Ichigo Kurosaki

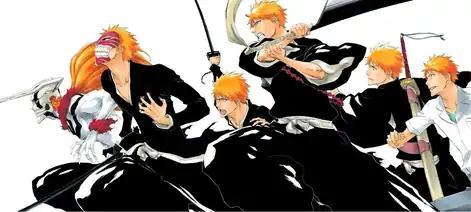
A collection of some of Ichigo's multiple forms by Tite Kubo

Ichigo is one of the students attending Karakura High School and having the ability to see ghosts. He meets a Soul Reaper named Rukia Kuchiki from a secret organization called the Soul Society, who are in charge of sending souls to the afterlife. At the same time, Ichigo's younger sisters are attacked by a Hollow, a deceased spirit becoming a warped soul-eating monster which Soul Reapers deal with. After being wounded in an attempt to save Ichigo from a Hollow attack, Rukia transfers her Soul Reaper powers to him so he can save his family. In the following months, Ichigo acts in Rukia's place as the Soul Reaper in protecting Karakura Town from Hollows as their friendship continues to grow. Ichigo's past is also revealed as he faces the Grand Fisher, a hollow who killed his mother when he was nine years old. In time, the Soul Society sends two high-seated officers to take Rukia back for committing the crime of transferring her Soul Reaper powers to a human. In training with Kisuke Urahara in order to rescue Rukia, Ichigo obtains his own Soul Reaper powers and learns the name of his Zanpakutō, . He takes his friends with him to the Soul Society: Sado “Chad” Yasutora, Orihime Inoue, and Uryū Ishida. Ichigo is confronted by members of Gotei 13, the main military force in the Soul Society. As he approaches the prison where she is being held captive, Ichigo does battle with, faces and defeats other Soul Reapers, including Renji Abarai, Kenpachi Zaraki, and Byakuya Kuchiki, who adopted Rukia as his sister. For his match against Byakuya, Ichigo learns his "Bankai", , which highly increases his speed. After a long fight, he defeats Byakuya, who confesses why he tried to kill his sister. Captain Sousuke Aizen, who faked his death prior, have been behind Rukia's sentencing and the chaos that plagued the Soul Society. He leaves the Soul Society and flees to the realm of Hollows, Hueco Mundo.